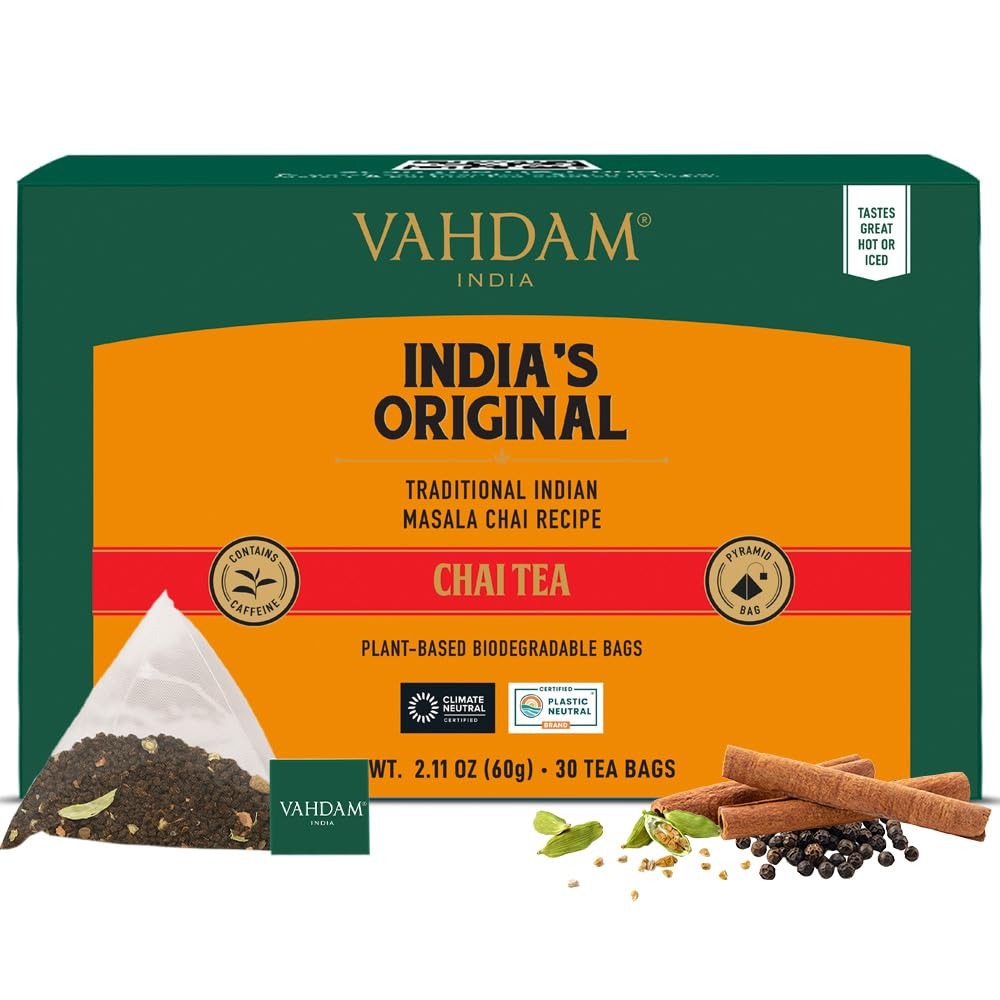
Item Name: VAHDAM, India's Original Masala Chai Tea (30 Pyramid Tea Bags) Non GMO, Gluten Free, No Artificial Flavors | Blended w/Exotic Spices | Chai Tea Bags | Resealable Ziplock Pouch
Bullet Point 1: Sourced from India - Original Masala Chai Tea features black tea, cardamom, cinnamon, and clove sourced directly from Indian farms with no middlemen involved, grown sustainably & free from artificial flavors delivering 100% natural, garden-fresh ingredients for an authentic experience.
Bullet Point 2: Infused flavorful spices - Our tea offers a combination of rich black tea and exotic spices with spicy, bold & aromatic flavors. With its high caffeine content, it's perfect for a morning cup of tea.
Bullet Point 3: Full-Flavor Individually-Wrapped Tea Bags - High-quality tea leaves in plant-based biodegradable tea bags, individually wrapped to preserve freshness. The pyramid shape of tea bags allows leaves to unfurl fully, releasing rich flavors for an aromatic tea experience.
Bullet Point 4: A Brand With a Billion Dreams - Feel alive with VAHDAM India’s premium teas. A leading global brand, we ship to over 3 million customers in 130+ countries. Proudly carbon-neutral and plastic-neutral, we invest in environmental sustainability under our home-grown, sustainable label.
Bullet Point 5: Ethical, Direct & Fair-trade - Our supply chain ensures you get the freshest tea while farmers receive fair prices. We reinvest 1% of our revenue into the education of our tea growers' children through our Teach Me initiative, honoring their aspirations and supporting their future.
Product Description: Based In India, VAHDAM Is Disrupting The Traditional Supply Chain Of Tea. We Procure Garden Fresh Darjeeling Teas Direct From Plantations Within 24-48 Hours Of Harvest Which Are Then Immediately Packaged To Preserve Freshness & Flavor. All Teas Are Shipped To Consumers Worldwide Direct From Our Packaging Factory At Source In India. By Cutting Out All Middlemen, We Are Able To Make Available The Freshest Quality Tea At A Fair Price, Fastest. Plus, All Our Teas are certified to be pure by The Tea Board Of India, Ministry Of Commerce, Government Of India. Taste The VAHDAM Difference & Decide For Yourself.
Value: 30.0
Unit: Count

Price: 13.59